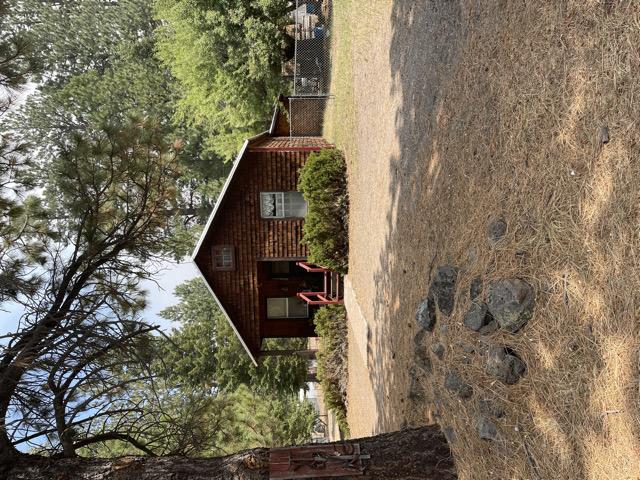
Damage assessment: no_damage